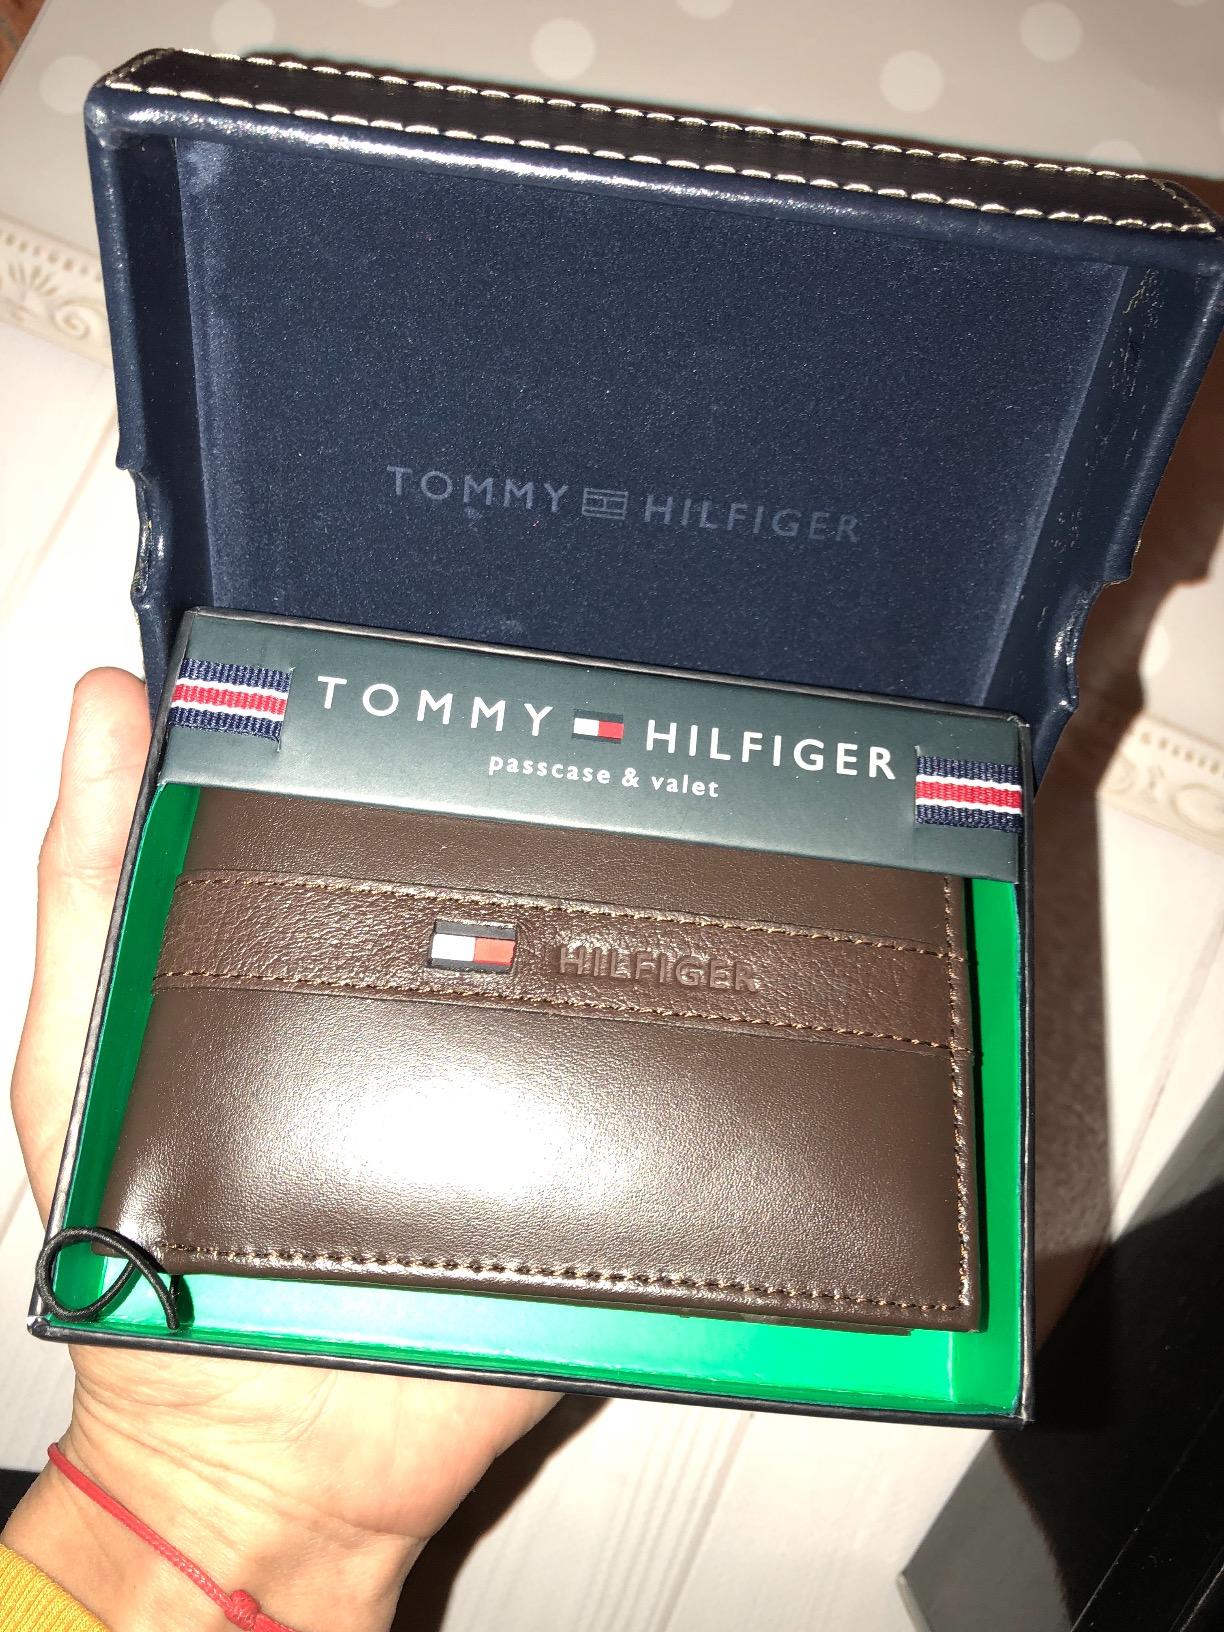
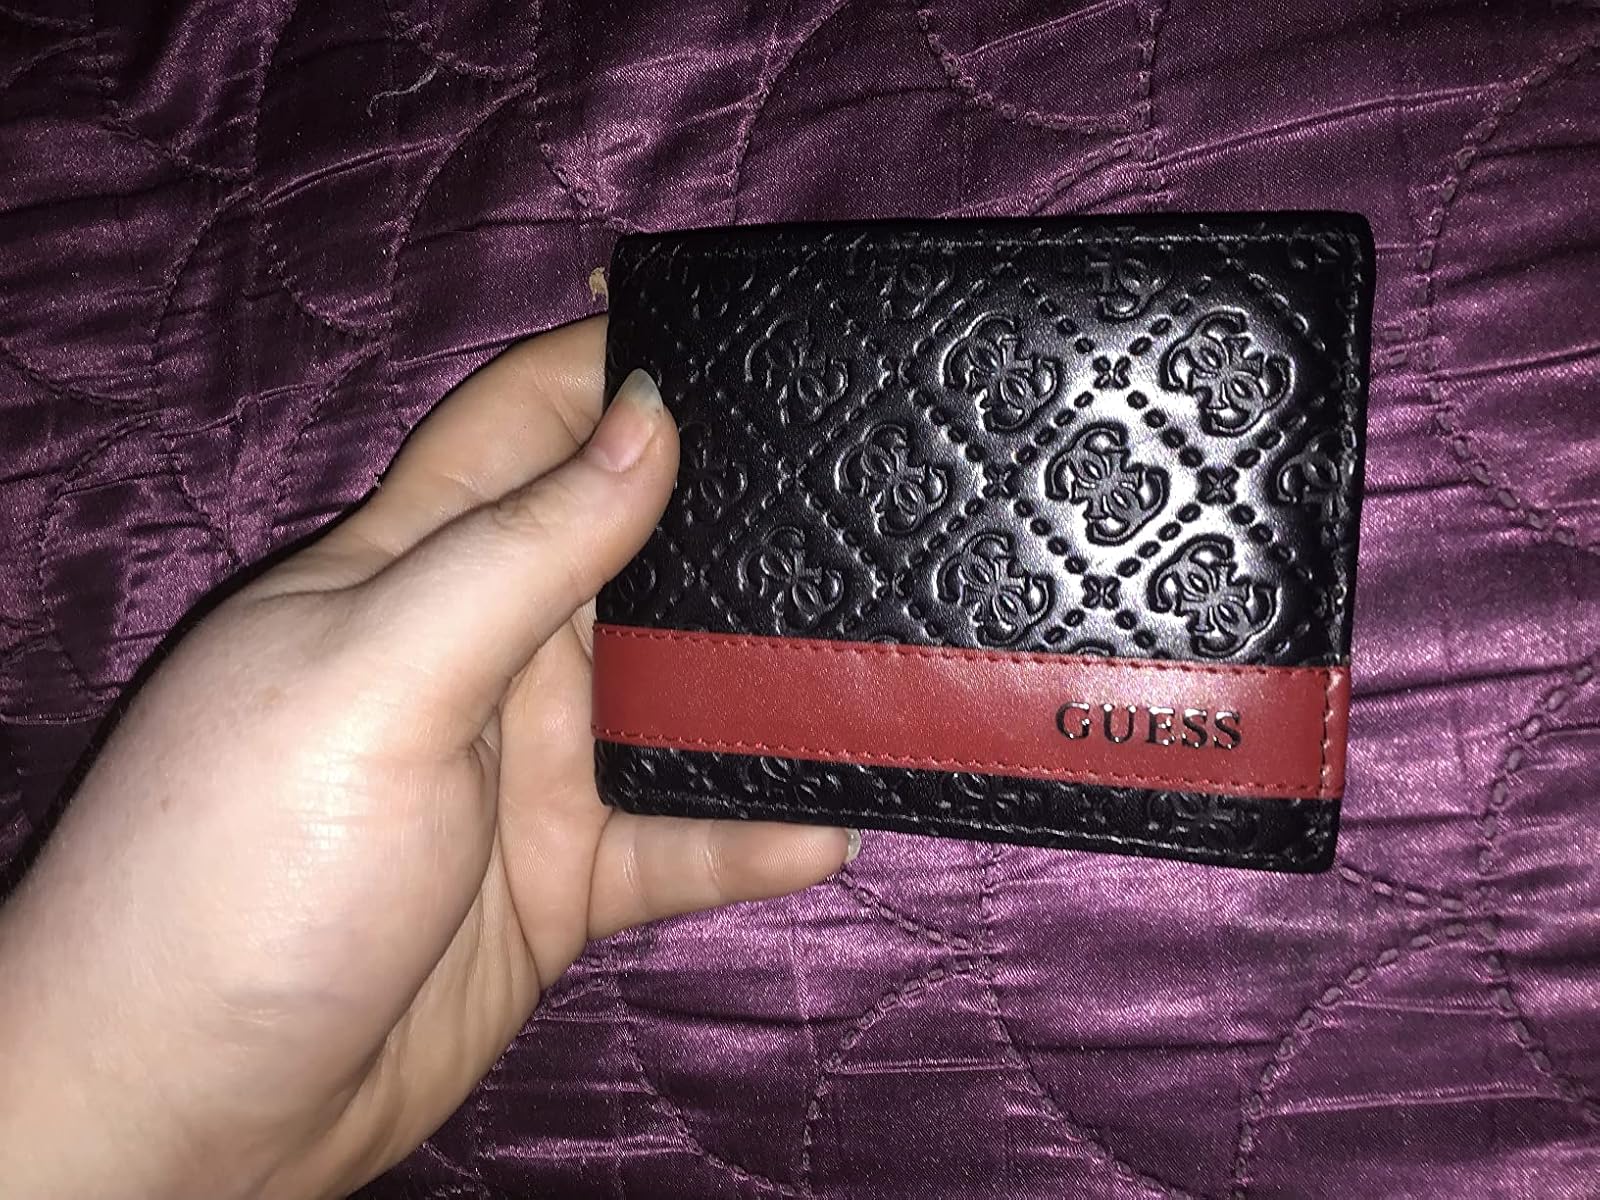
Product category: accessories_wallet
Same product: no